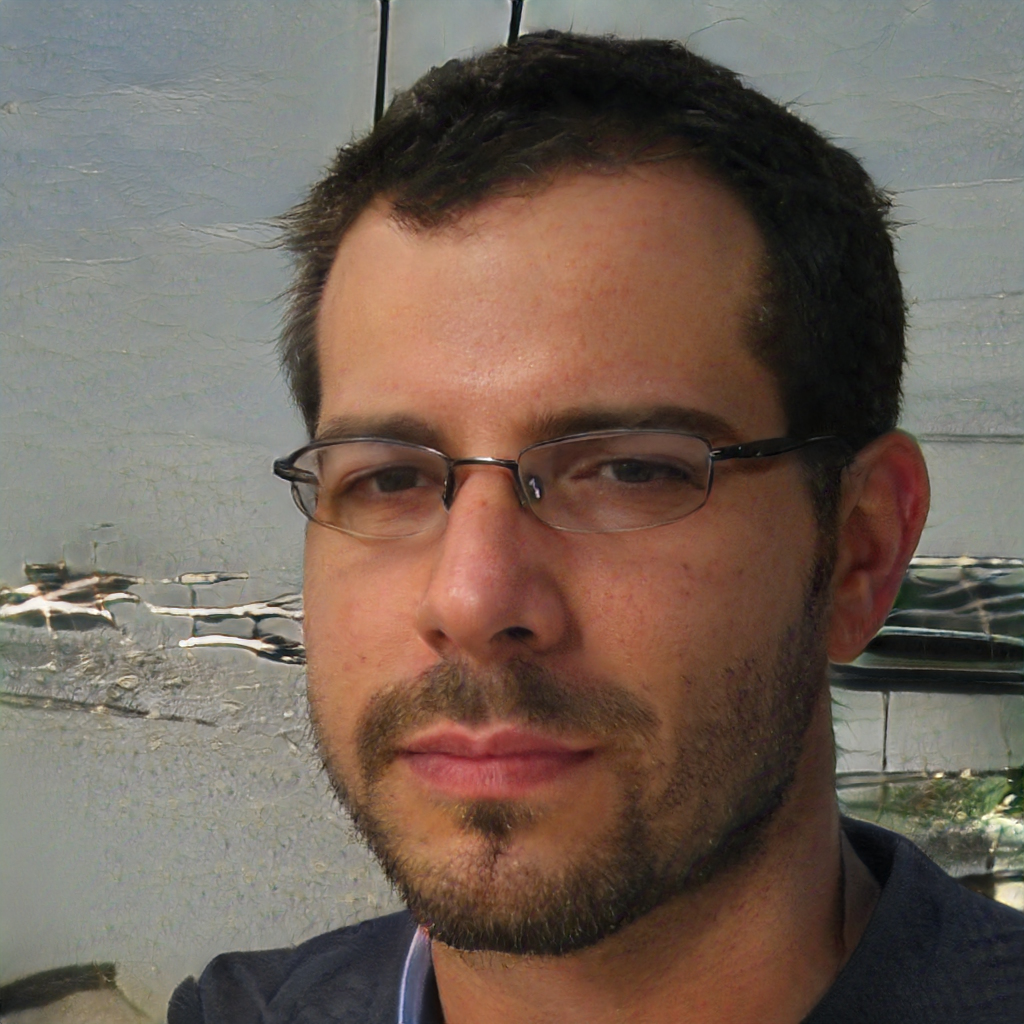
Gender: Male